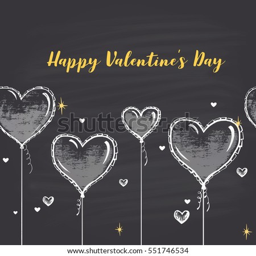
chalk drawn horizontal pattern with balloons in the form of hearts .